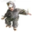
Label: boy